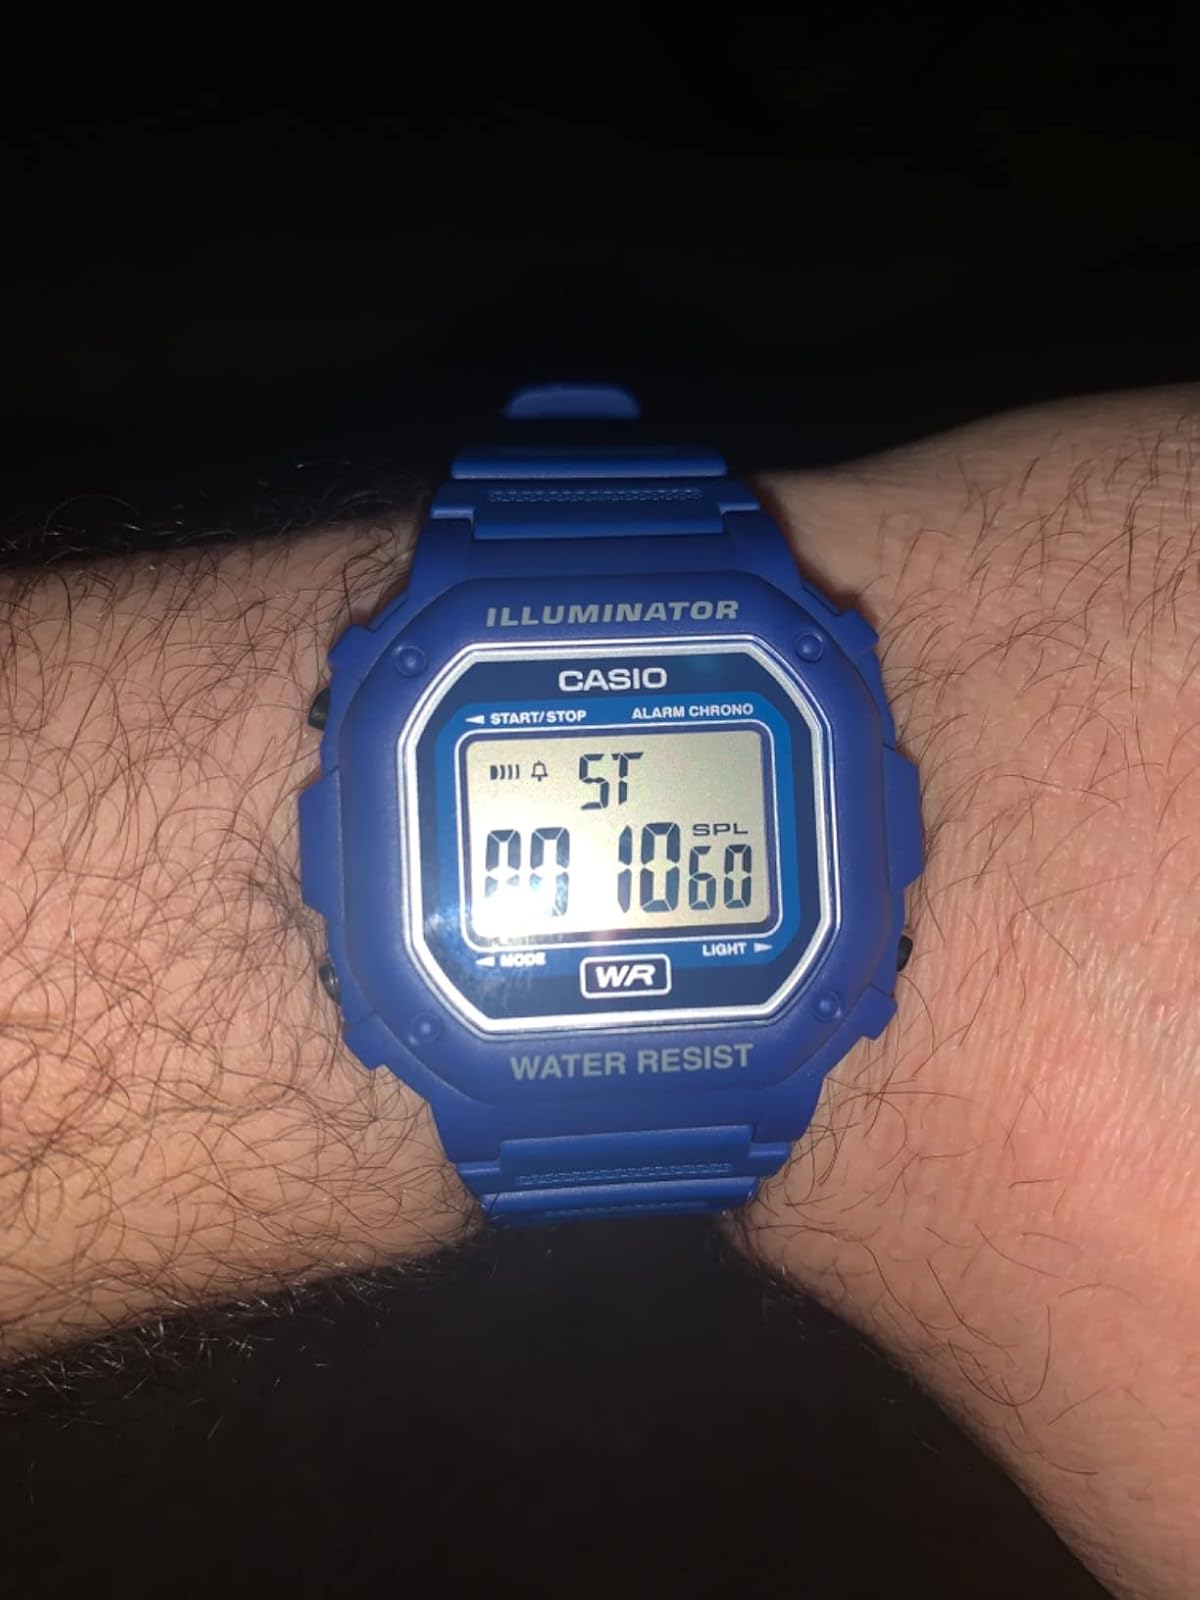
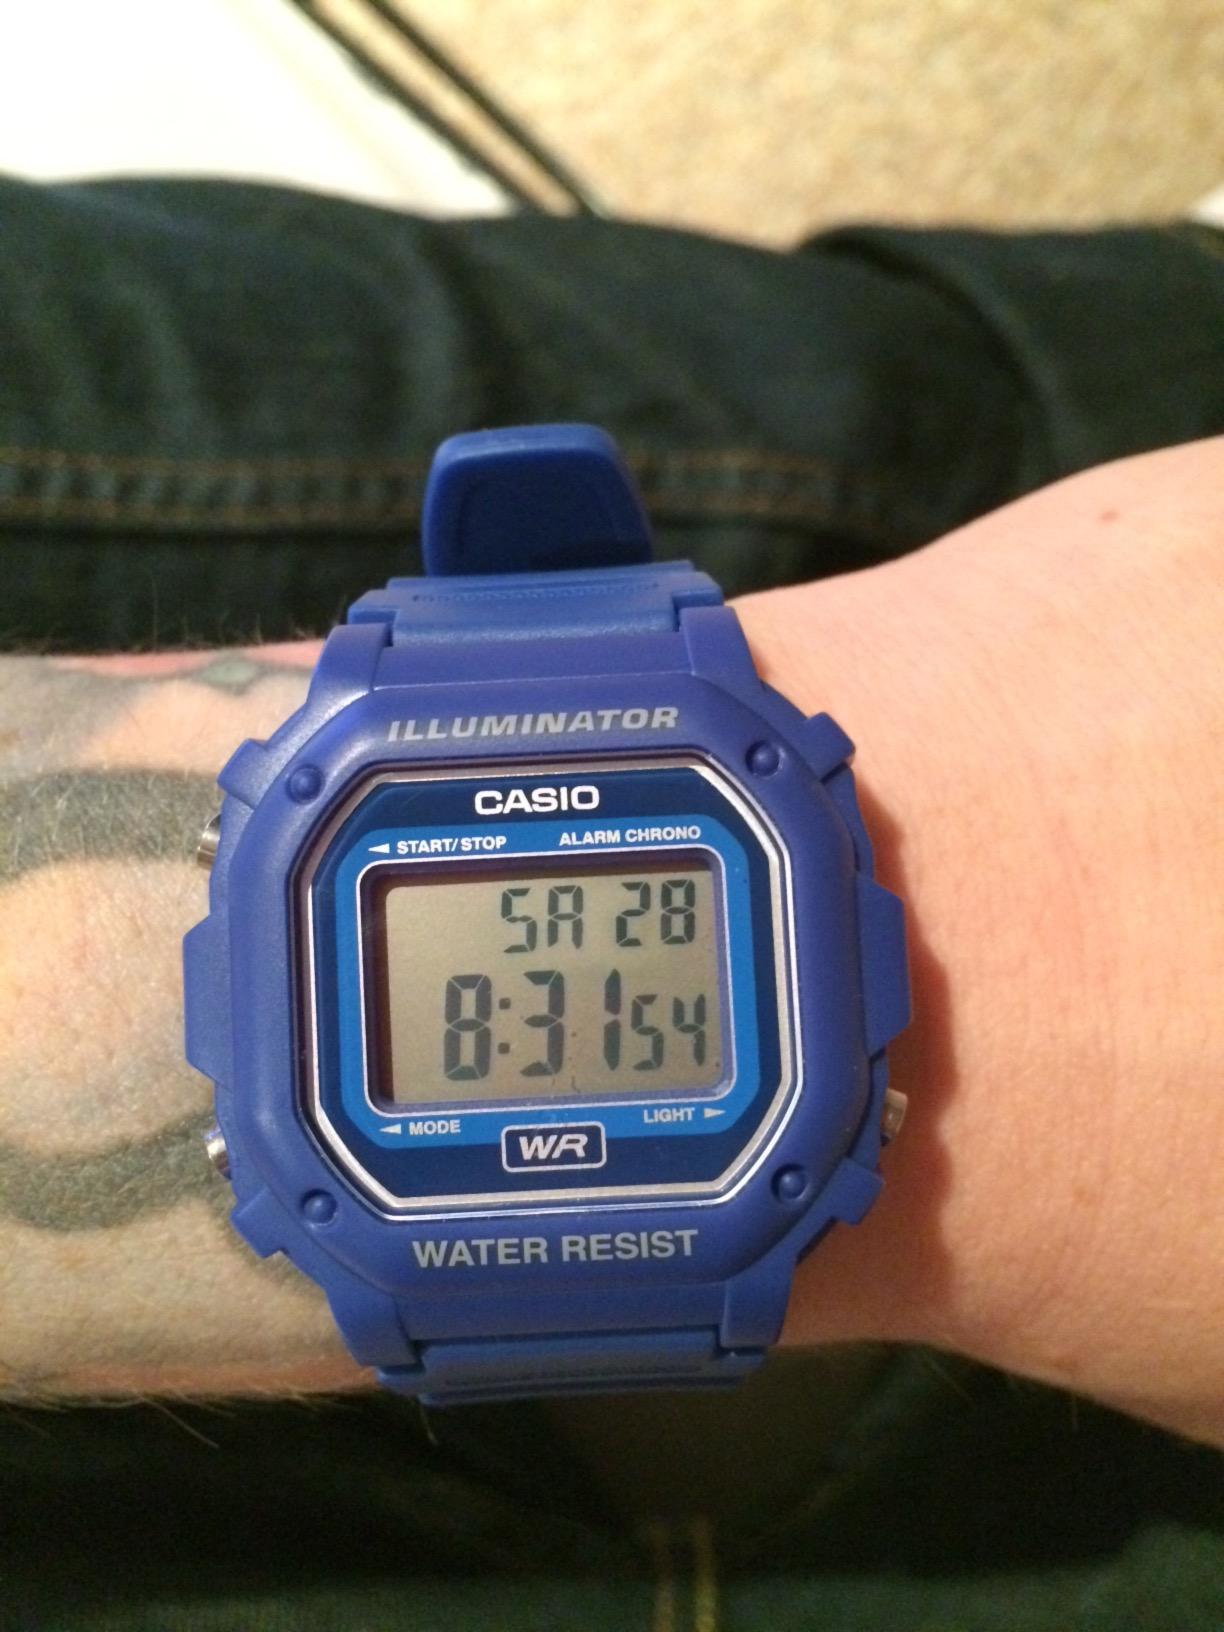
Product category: accessories_watch
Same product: yes